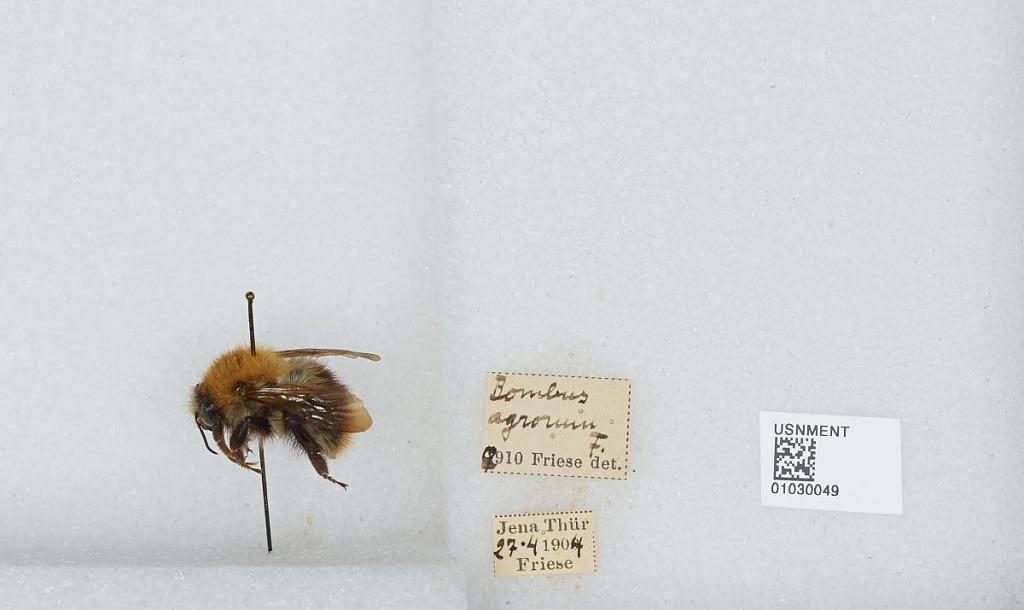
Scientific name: Bombus (Thoracobombus) pascuorum (Scopoli)
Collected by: Friese
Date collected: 1904-4-27
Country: Germany
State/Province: Thuringia
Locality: Jena
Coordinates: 50.9287, 11.5882
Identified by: Friese